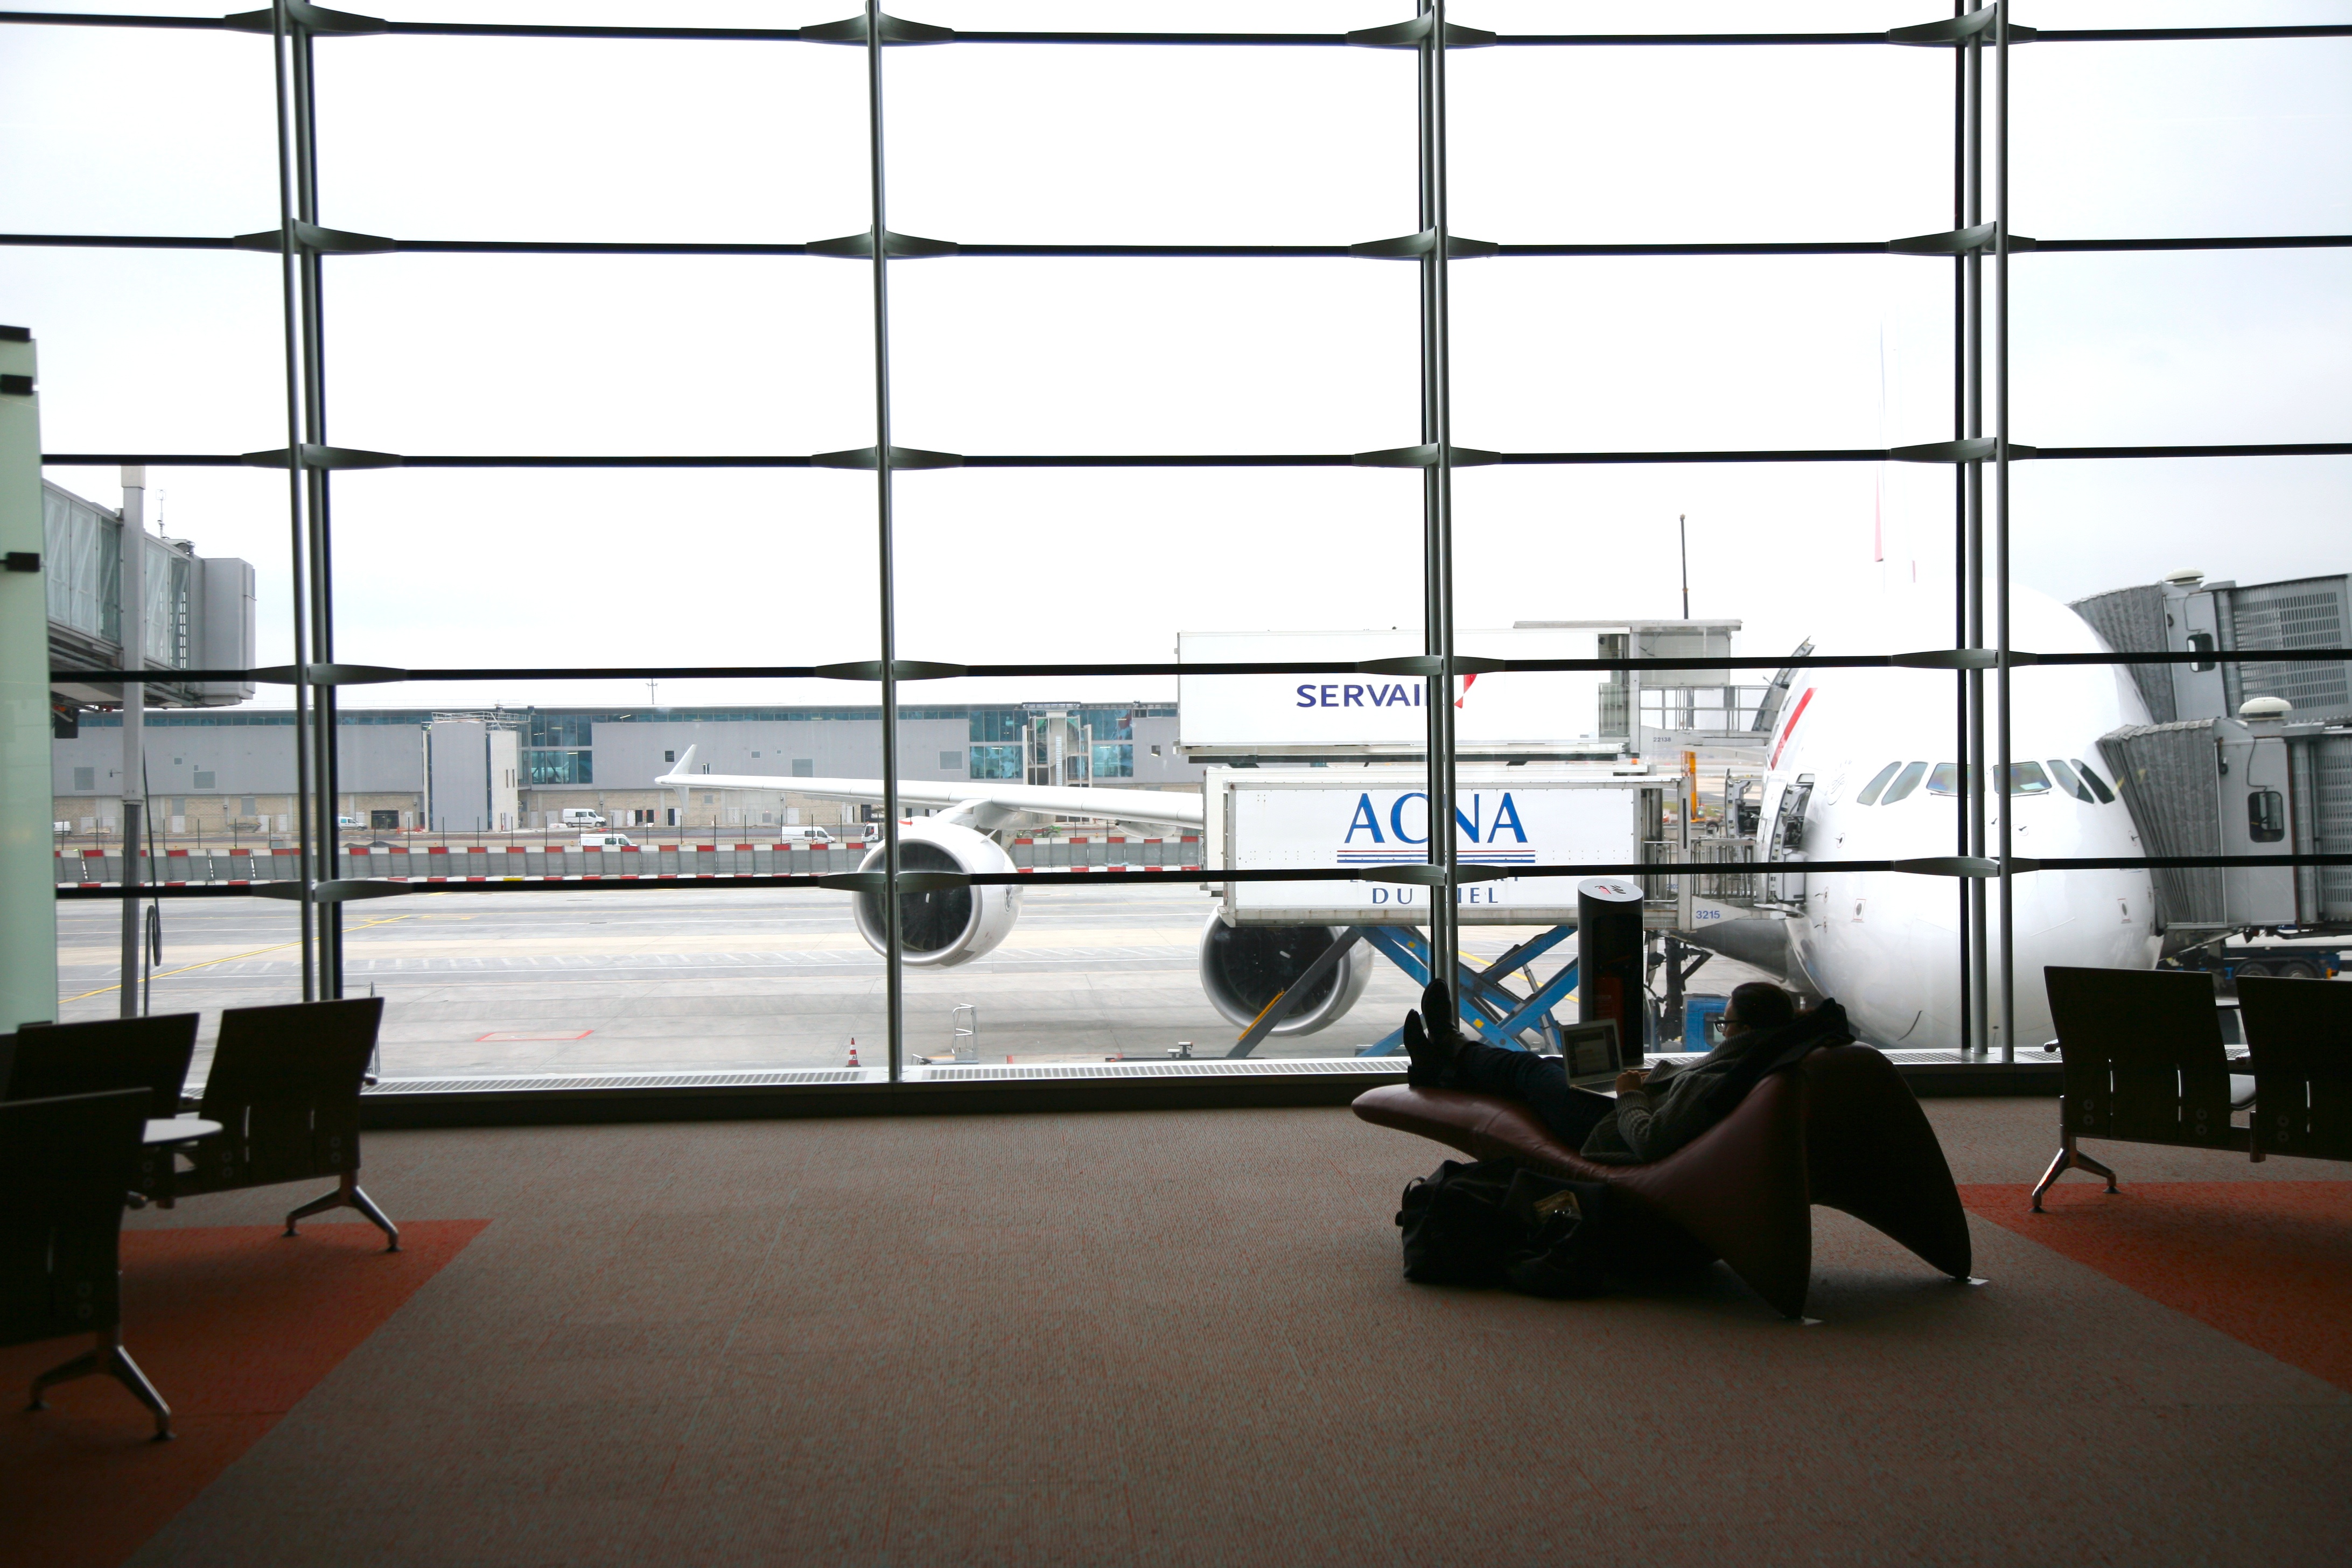
structure, floor, paris, airport, france, room, gym, 5d, airbus, a380, flughafen, letiste, canon5d, lotnisko, aeroporto, aeropuerto, flyplass, cdg, charlesdegaulleairport, flygplats, lentokentt, terminal2e, lapanganterbang, aeroportul, airfrance, airbusa380, acna, servair, a roport, flooring, automotive exterior, sport venue, physical fitness, boxing ring